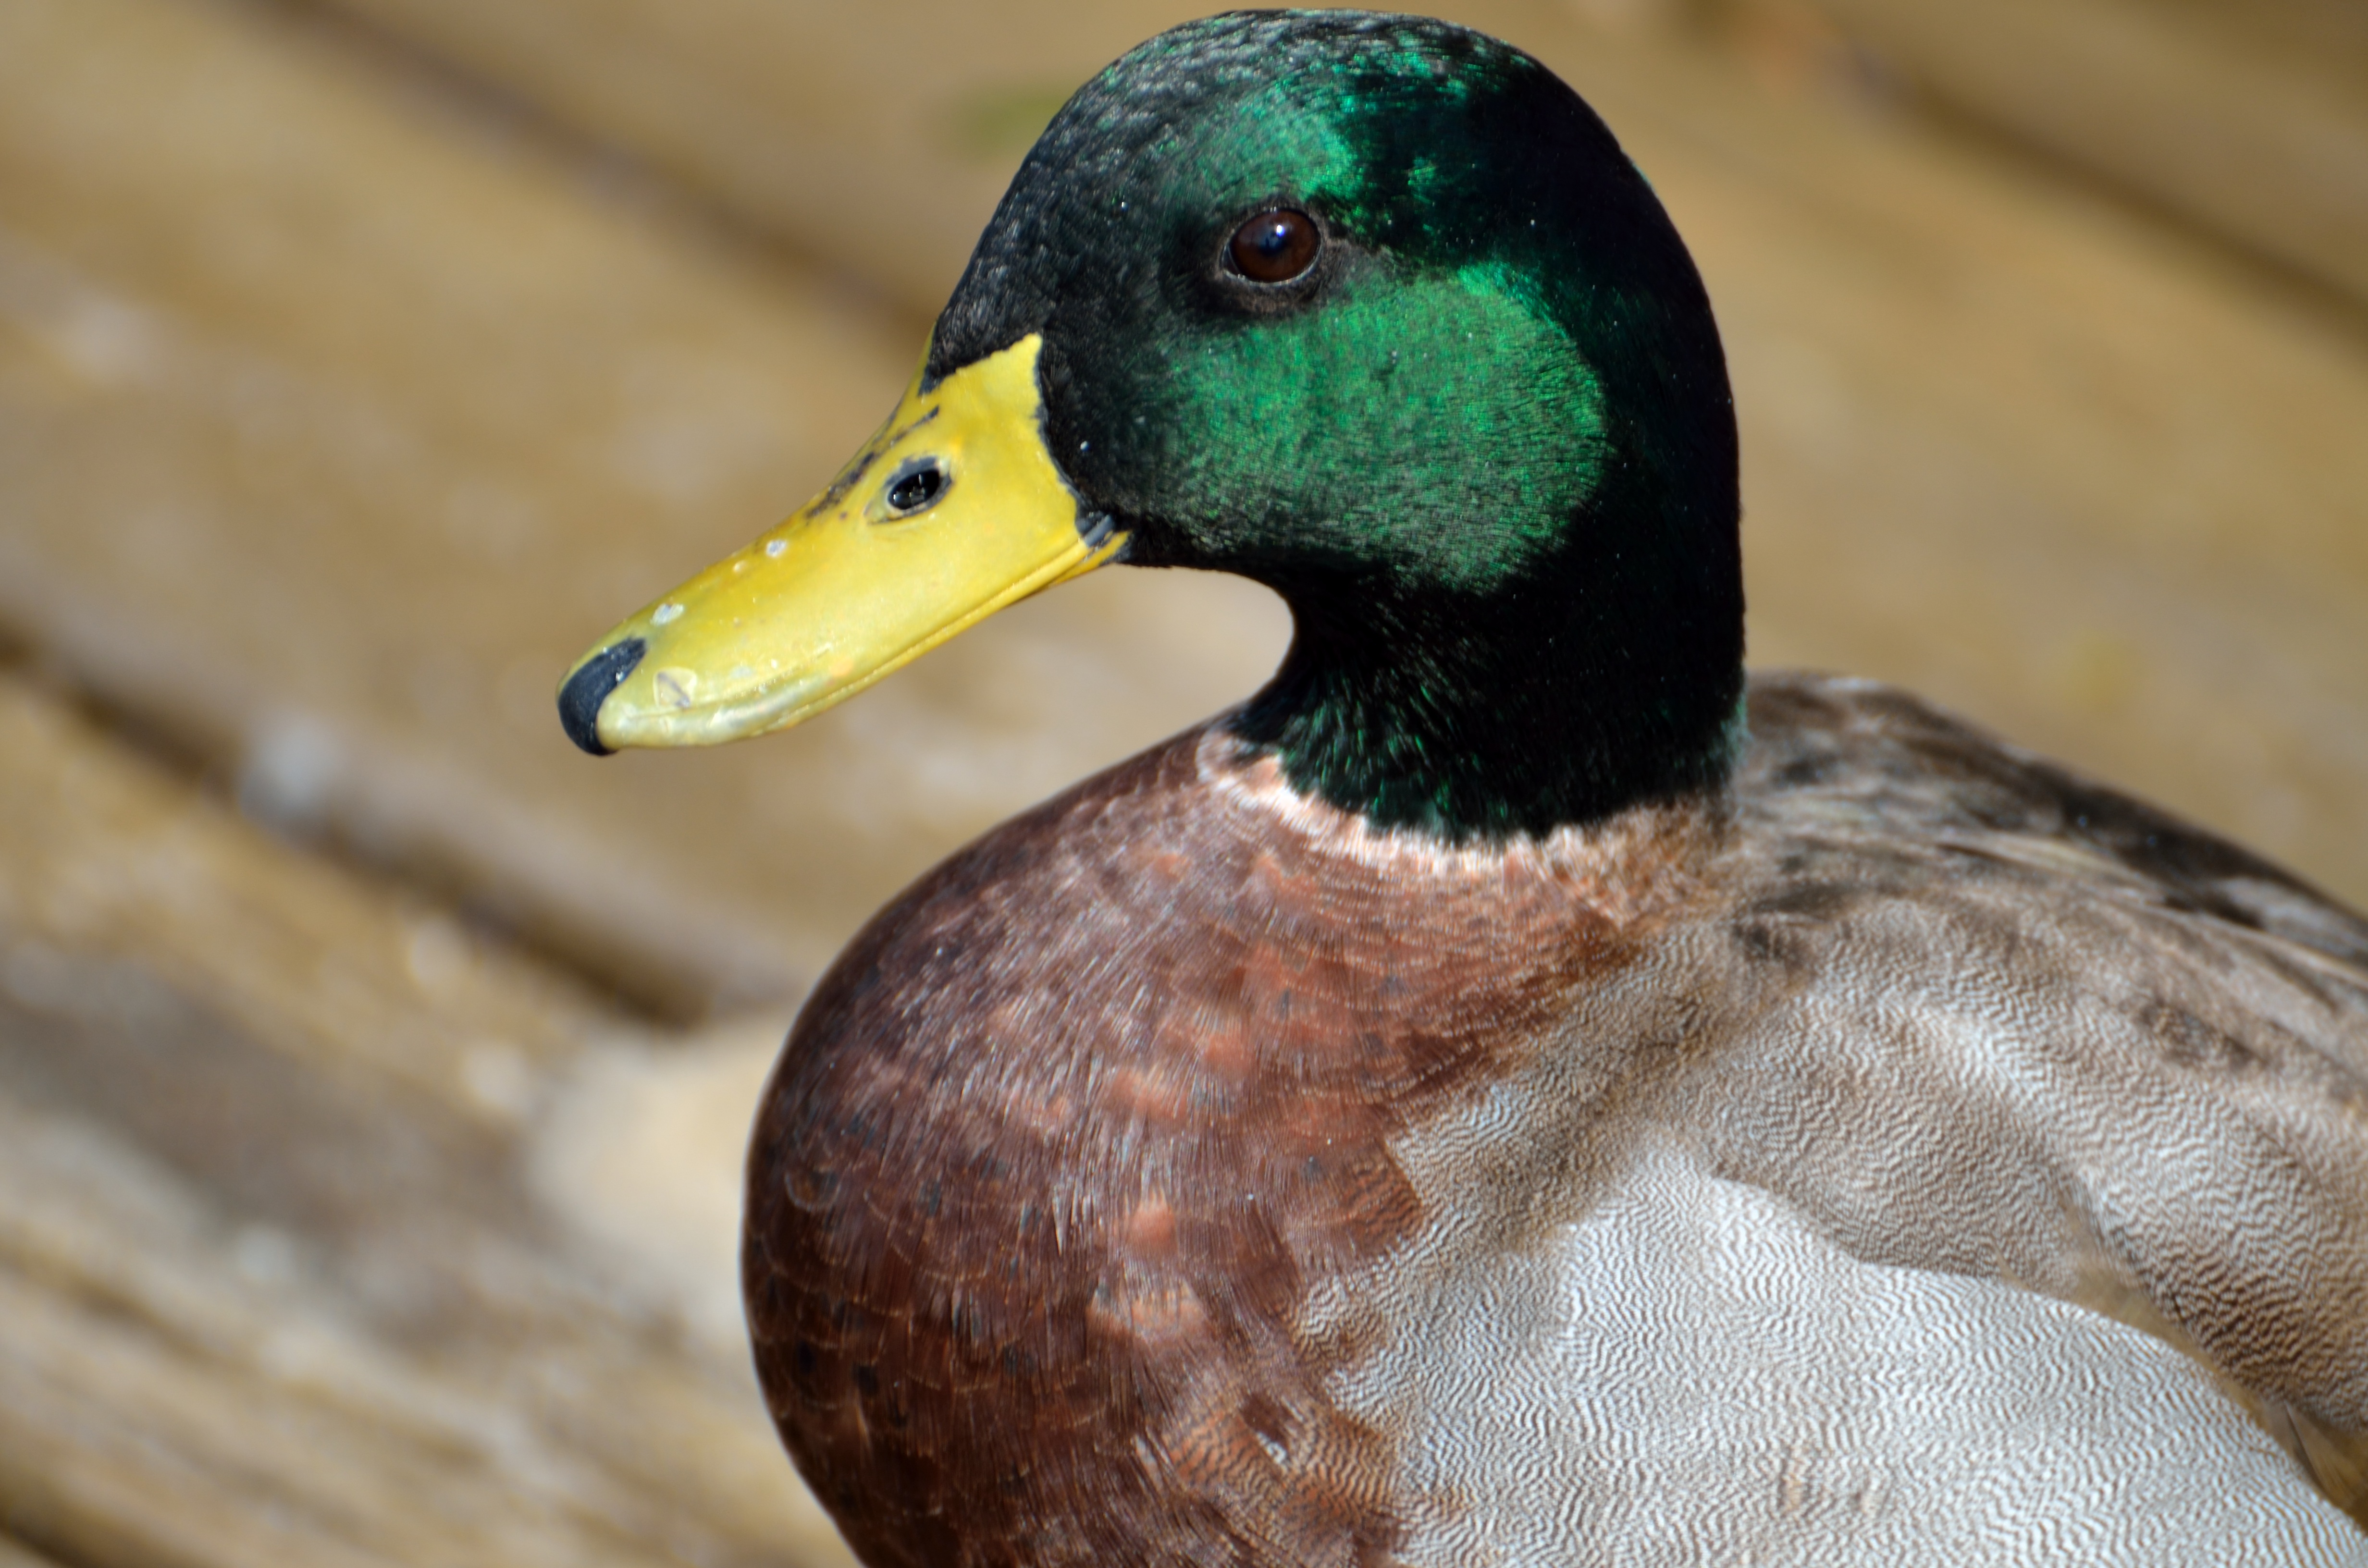
water, nature, outdoor, bird, lake, animal, pond, wildlife, green, beak, natural, park, brown, closeup, feather, fauna, plumage, poultry, close up, duck, head, vertebrate, waterfowl, shelduck, water bird, mallard, canard, pochard, mallard duck, ducks geese and swans